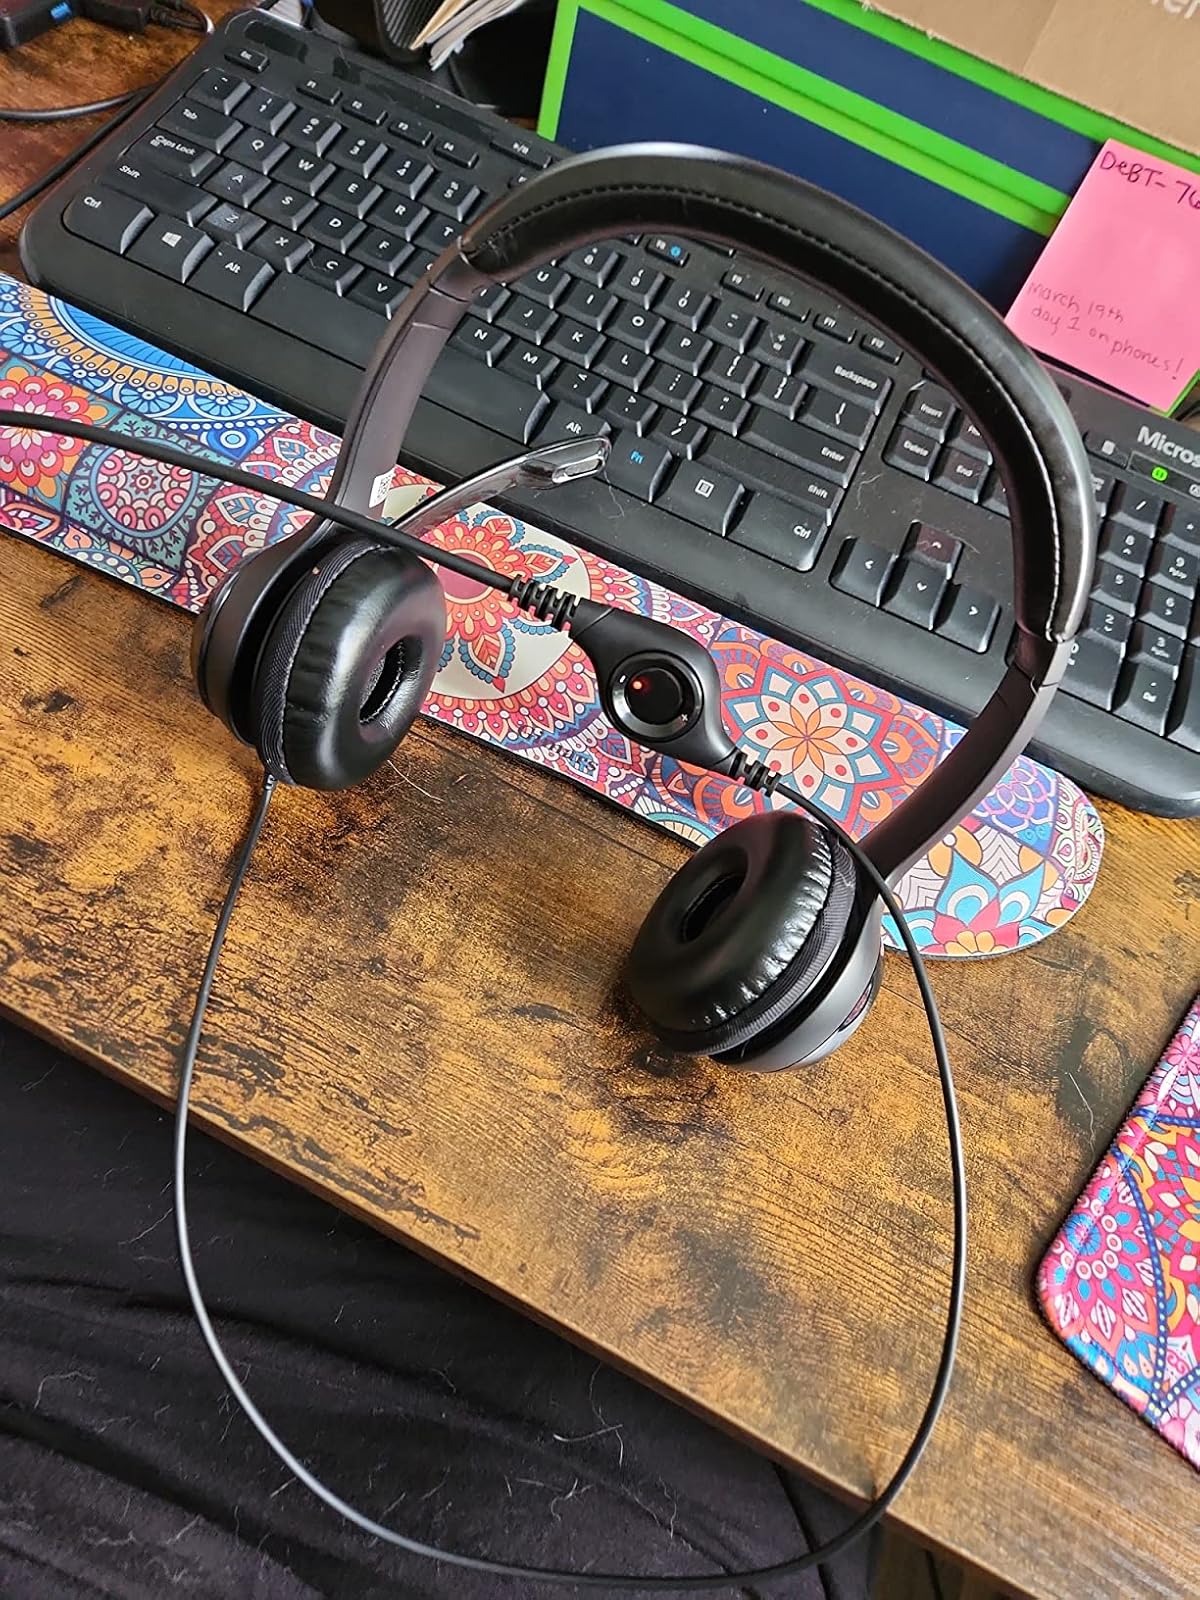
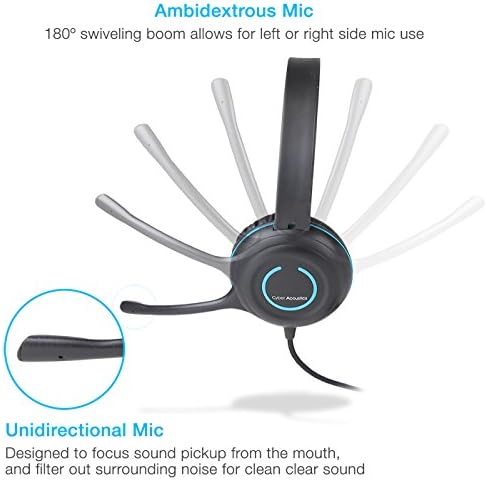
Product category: headphones
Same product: no